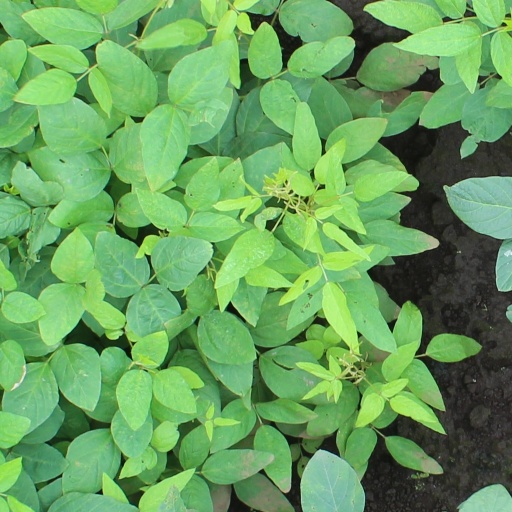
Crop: soybean